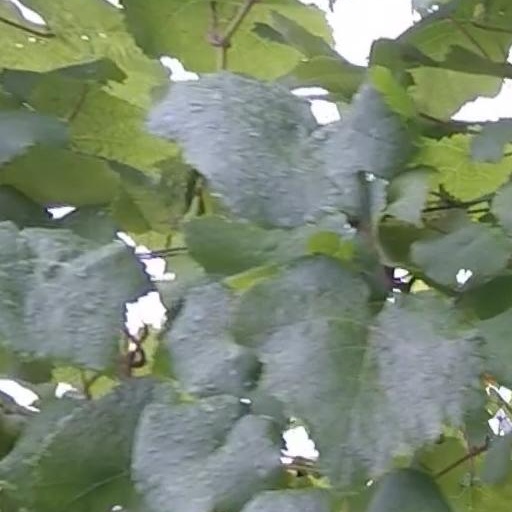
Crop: grape